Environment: lab
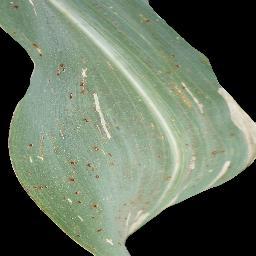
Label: common_rust